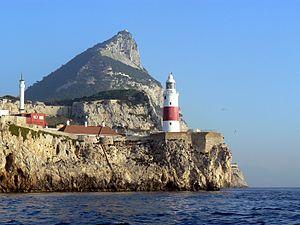
La Punta de Europa ou Europa Point est le point le plus méridional de Gibraltar, situé à l'extrémité du Rocher de Gibraltar. Sur un plan hydrographique, la Punta de Europa marque l'entrée nord du détroit de Gibraltar en mer Méditerranée, l'entrée sud étant la Punta Almina, à Ceuta.
Le rocher de Gibraltar est un monolithe calcaire situé à Gibraltar, sur la côte méridionale de la péninsule Ibérique. Il atteint une altitude de 426 mètres. Dans l'Antiquité, il était considéré comme l'une des deux Colonnes d'Hercule, l'autre étant le djebel Musa, sur la côte nord du Maroc. Le Rocher est une possession de la Couronne britannique. Il fut cédé par l'Espagne à la Grande-Bretagne par les traités d'Utrecht, à la fin de la guerre de Succession d'Espagne.